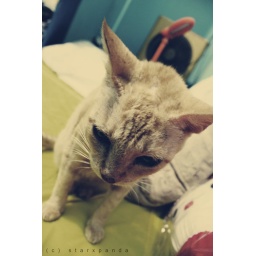
Sometimes, my cat just randomly pops in my bedroom to sleep with me.